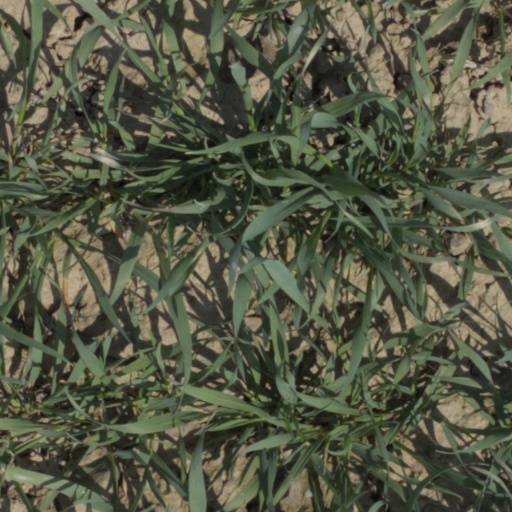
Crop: wheat